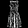
Label: Dress